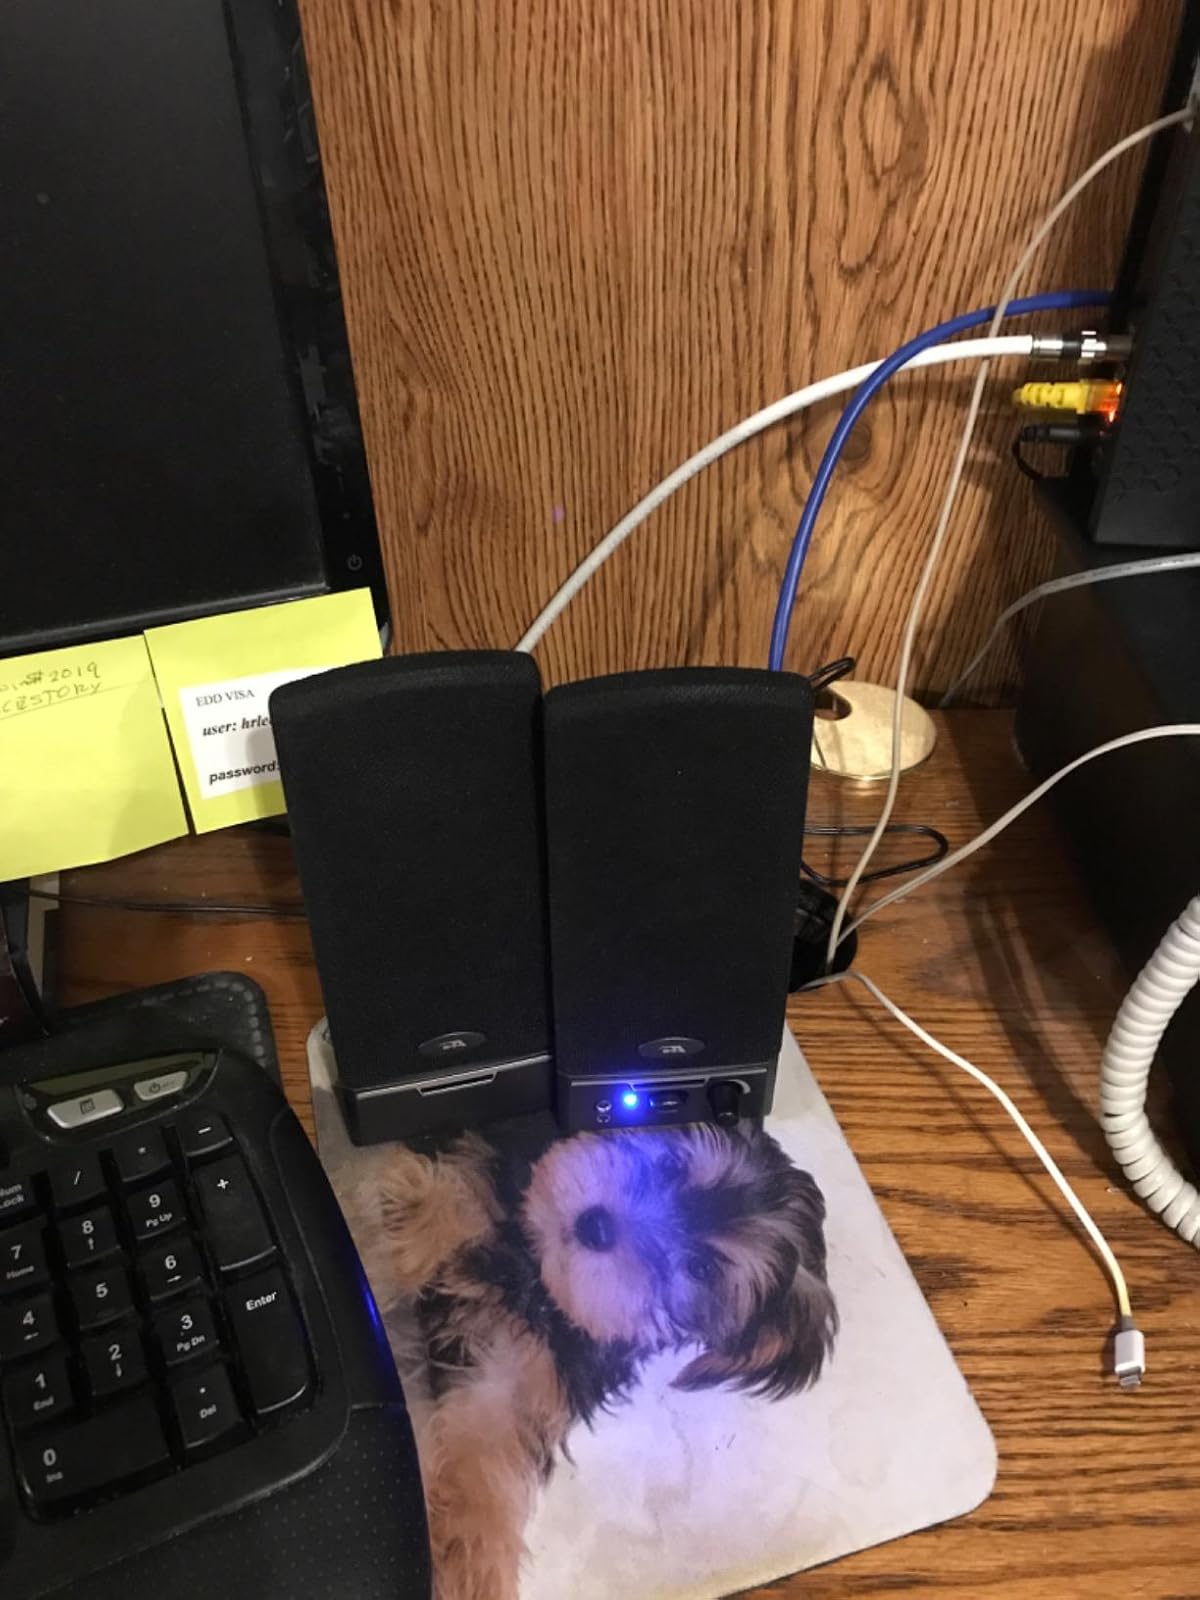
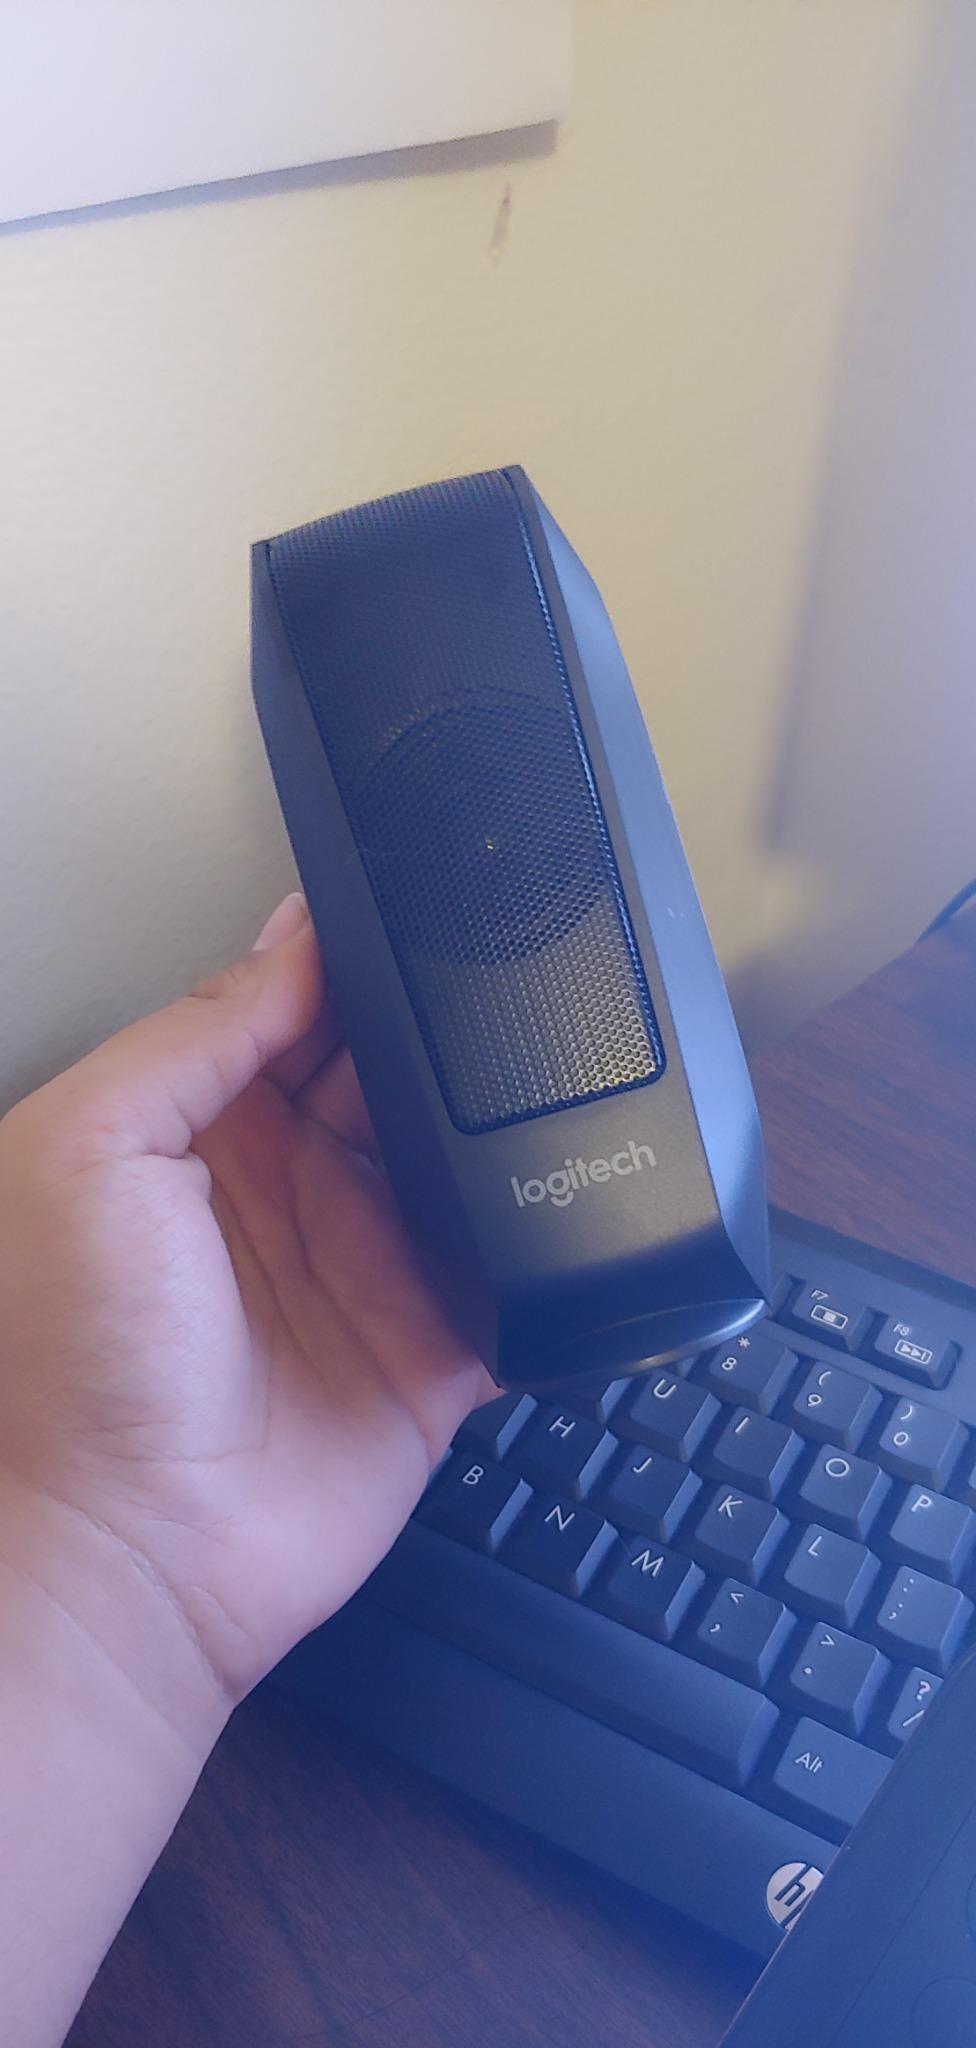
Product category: speaker
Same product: no